Cannibal Ferox

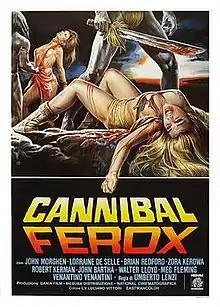
Theatrical release poster

Cannibal Ferox, also known as Make Them Die Slowly in the US and as Woman from Deep River in Australia, is a 1981 Italian cannibal exploitation horror film written and directed by Umberto Lenzi. Upon its release, the film's US distributor claimed it was "the most violent film ever made". "Cannibal Ferox" was also claimed to be "banned in 31 countries", although this claim is dubious. The title derives from the Latin "ferox", meaning cruel, wild or ferocious.